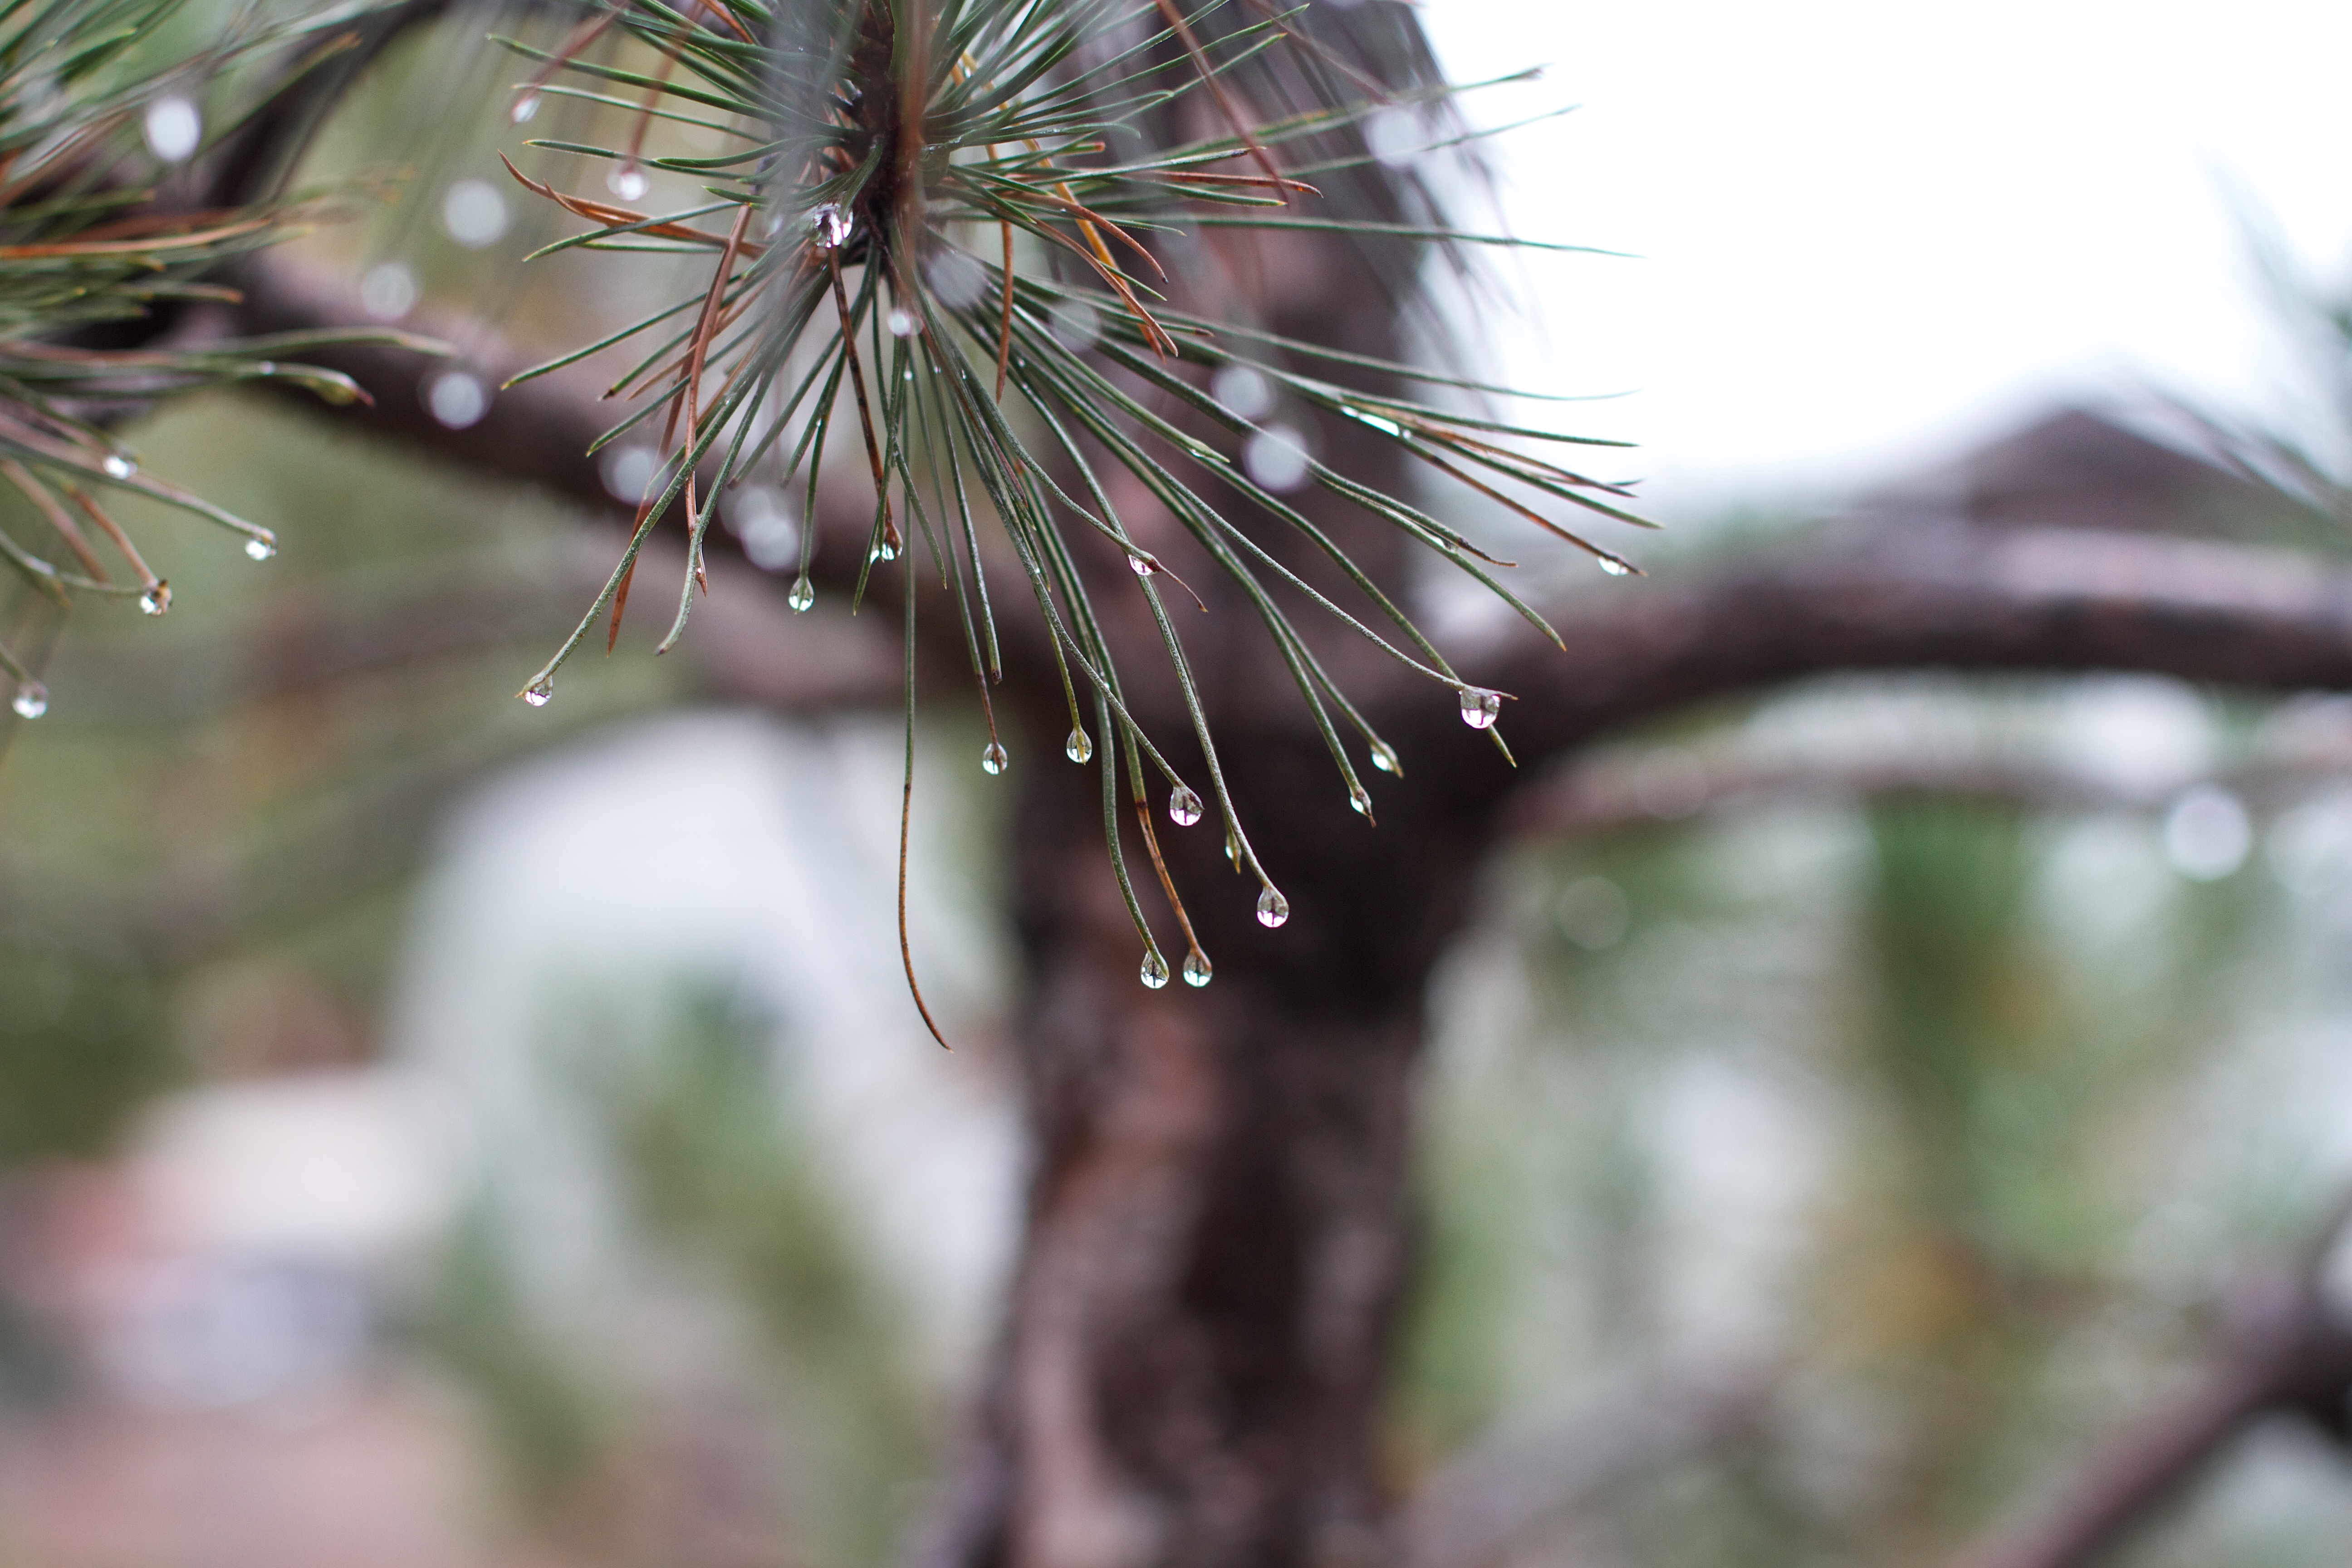
tree, nature, branch, blossom, winter, plant, photography, leaf, flower, spring, green, autumn, botany, flora, season, fauna, twig, close up, macro photography, flowering plant, woody plant, land plant, thorns spines and prickles